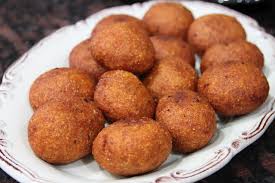
Yemek: icli_kofte